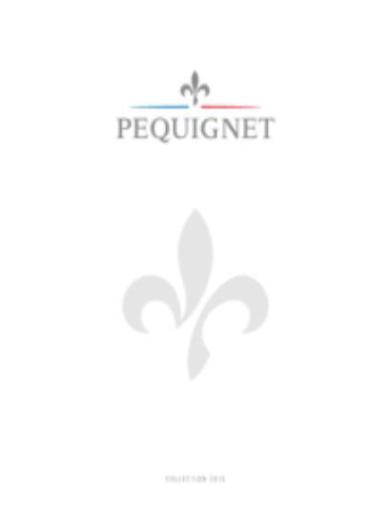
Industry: Clothes